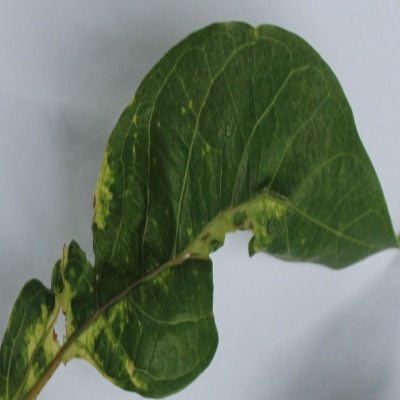
Crop: Cassava
Condition: mosaic